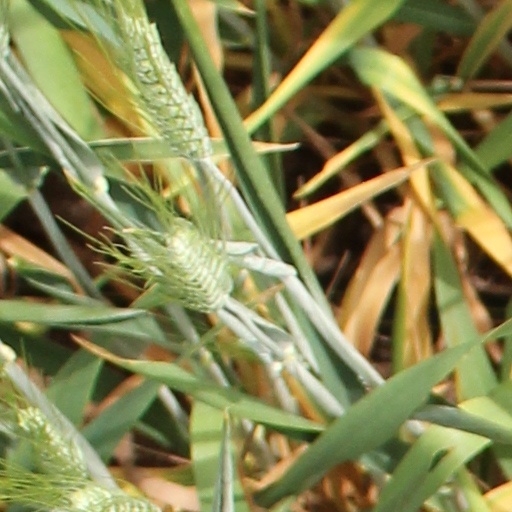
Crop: wheat